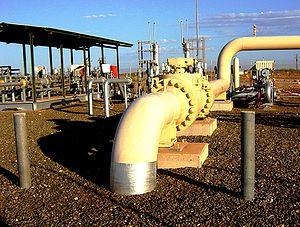
Le secteur de l'énergie en Australie joue un rôle majeur dans l'économie du pays : les exportations de produits énergétiques ont atteint 102 milliards de dollars australiens en 2017-18 ; leurs destinations principales ont été le Japon, la Chine, la Corée du Sud, l'Inde, le reste de l'Asie, l'Union européenne.